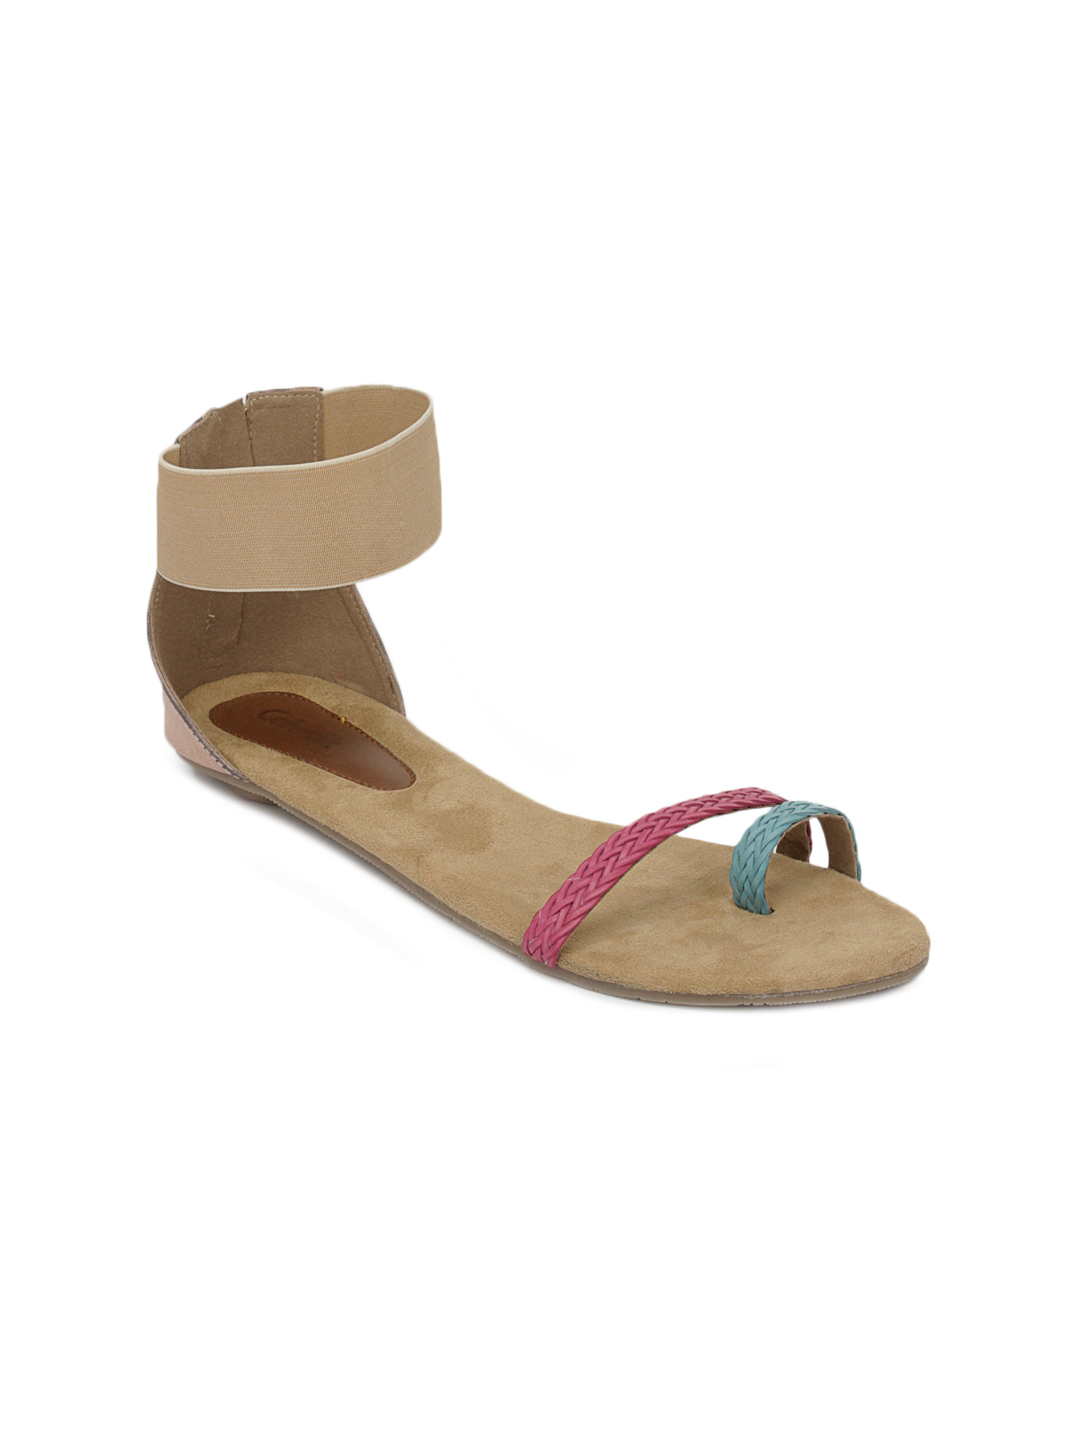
Catwalk Women Brown Flats
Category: Footwear / Shoes / Flats
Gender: Women
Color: Brown
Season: Winter 2015
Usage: Casual